Claudio Marchisio

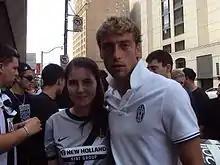
Claudio Marchisio posing for a picture with a fan in Toronto in 2011

Marchisio scored his first ever international goal in the Euro 2012 qualifier against Serbia on 7 October 2011, barely a minute after kick-off. It was the 250th goal scored by a Juventus player for the Italy national team.